Dream Logic

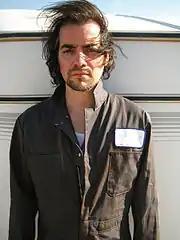
Guest actor Kevin Corrigan made his third "Fringe" appearance in the episode.

"Dream Logic" was written by co-executive producer Josh Singer and was directed by cinematographer Paul A. Edwards. It was filmed in August 2009. Shooting partly took place in the basement of a semi-functioning mental hospital in Vancouver, leading actress Anna Torv to remark during filming, "I heard this is where they kept dead bodies. Bad vibes in this place." Actor Joshua Jackson noted that the hospital's "patients are known to wander through a shot. This has the potential for being a very interesting day."